Shapur I

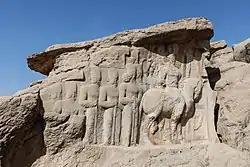
Relief showing Shapur I on horseback, followed by his sons and nobles

Shapur I then reconquered Armenia, and incited Anak the Parthian to murder the king of Armenia, Khosrov II. Anak did as Shapur asked, and had Khosrov murdered in 258; yet Anak himself was shortly thereafter murdered by Armenian nobles. Shapur then appointed his son Hormizd I as the "Great King of Armenia". With Armenia subjugated, Georgia submitted to the Sasanian Empire and fell under the supervision of a Sasanian official. With Georgia and Armenia under control, the Sasanians' borders on the north were thus secured.